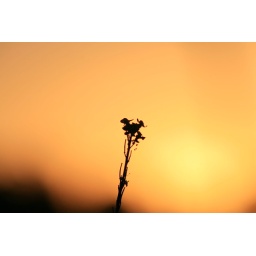
A flower I put in front of the sunset to give that orange background